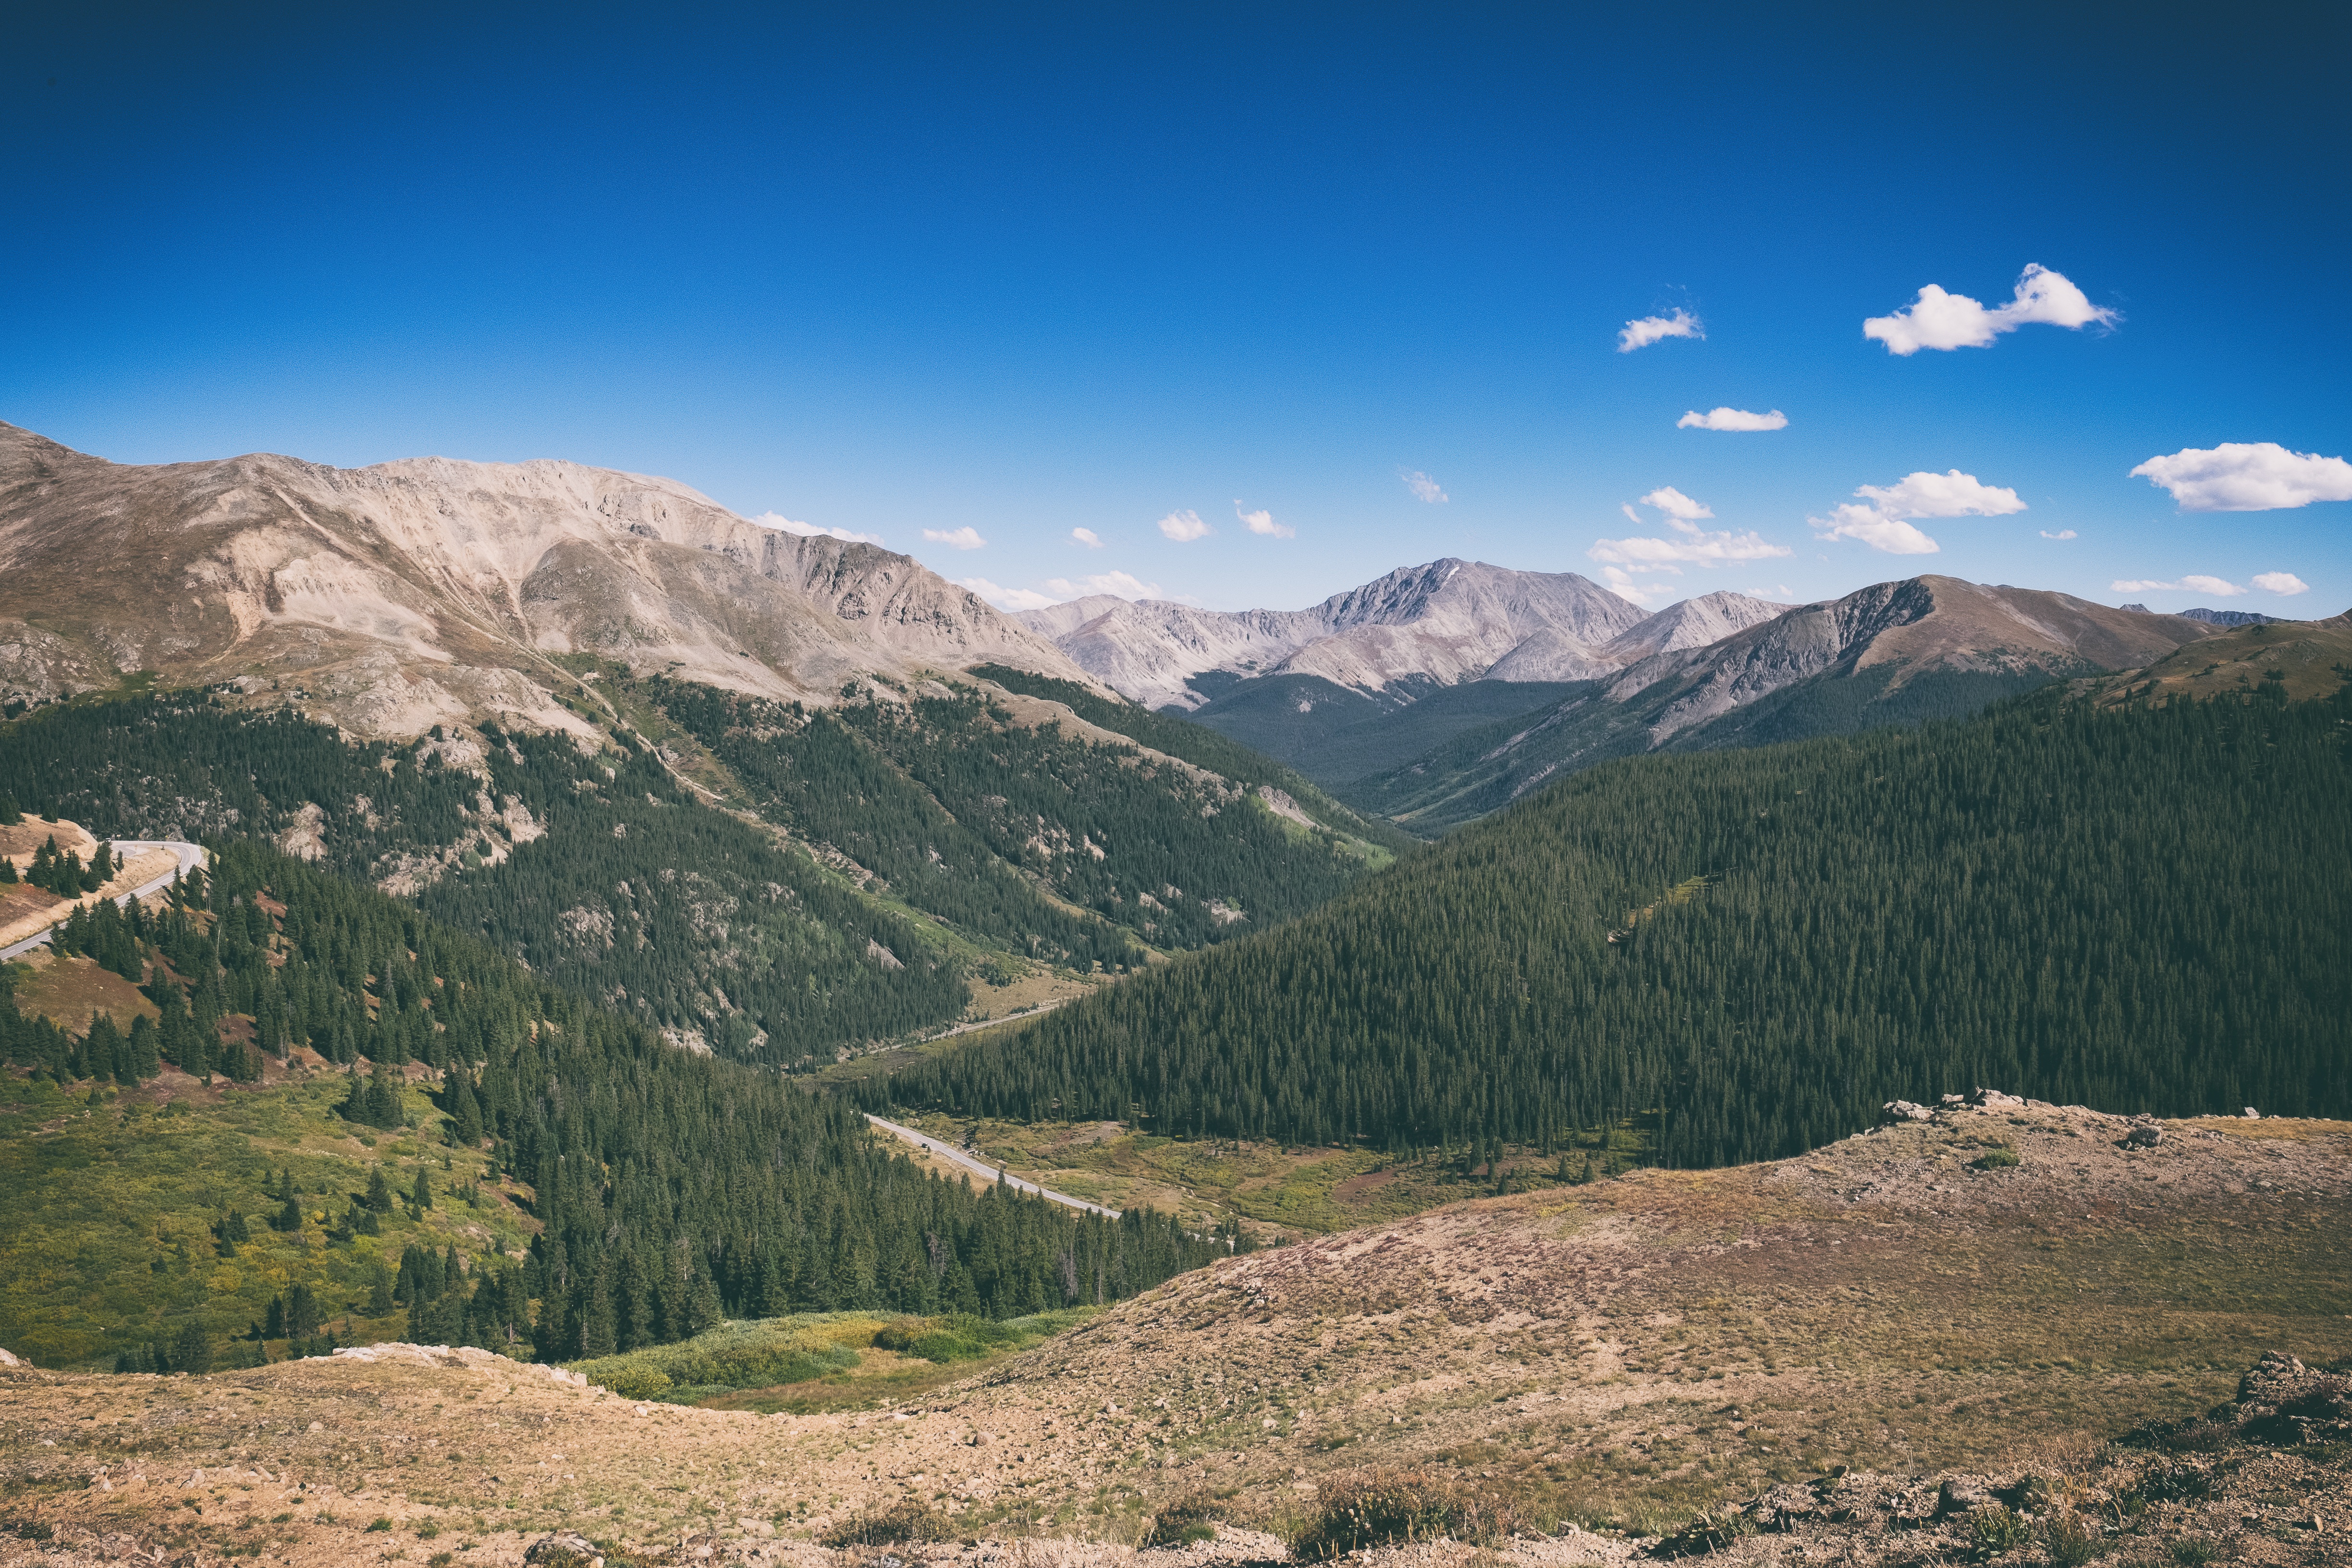
landscape, nature, wilderness, mountain, meadow, hill, lake, valley, mountain range, highland, ridge, alps, plateau, fell, loch, landform, mountain pass, natural environment, geographical feature, mountainous landforms